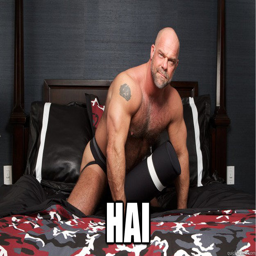
i like that picture of you and a famous person but i have no idea who it is confession bear